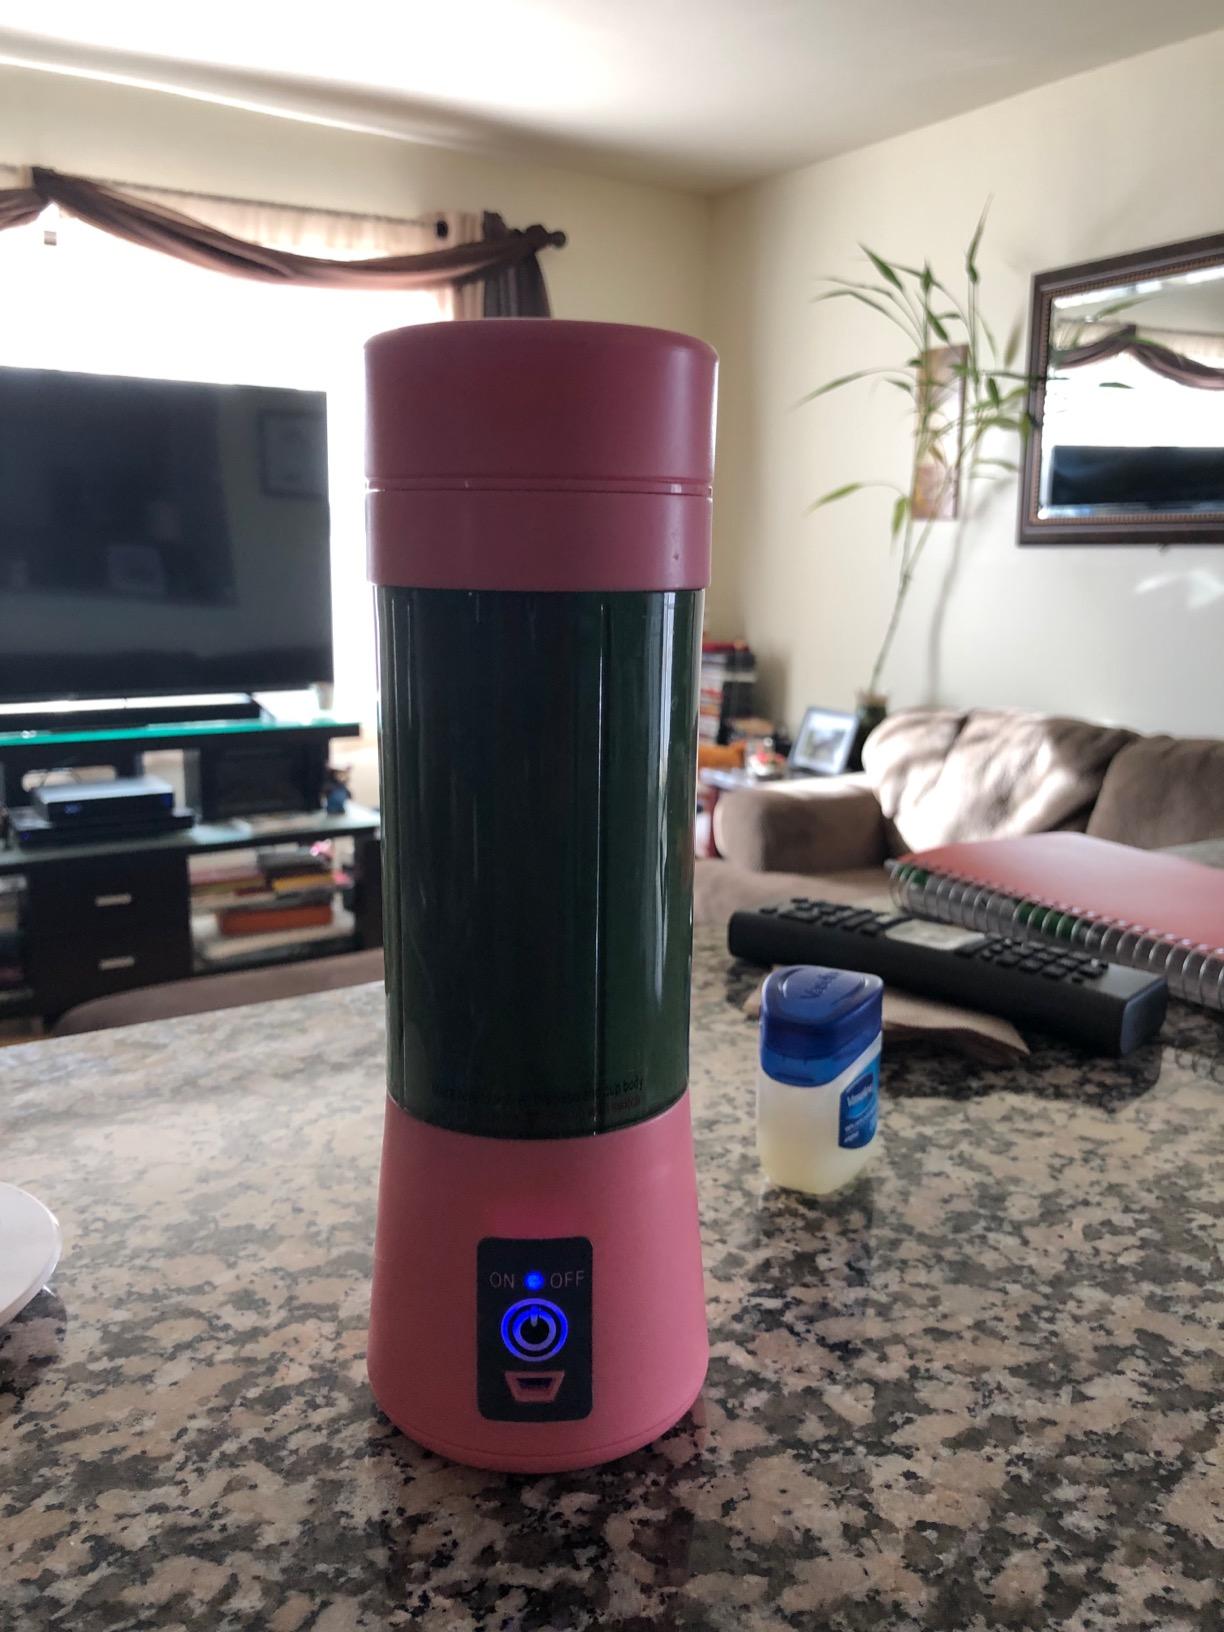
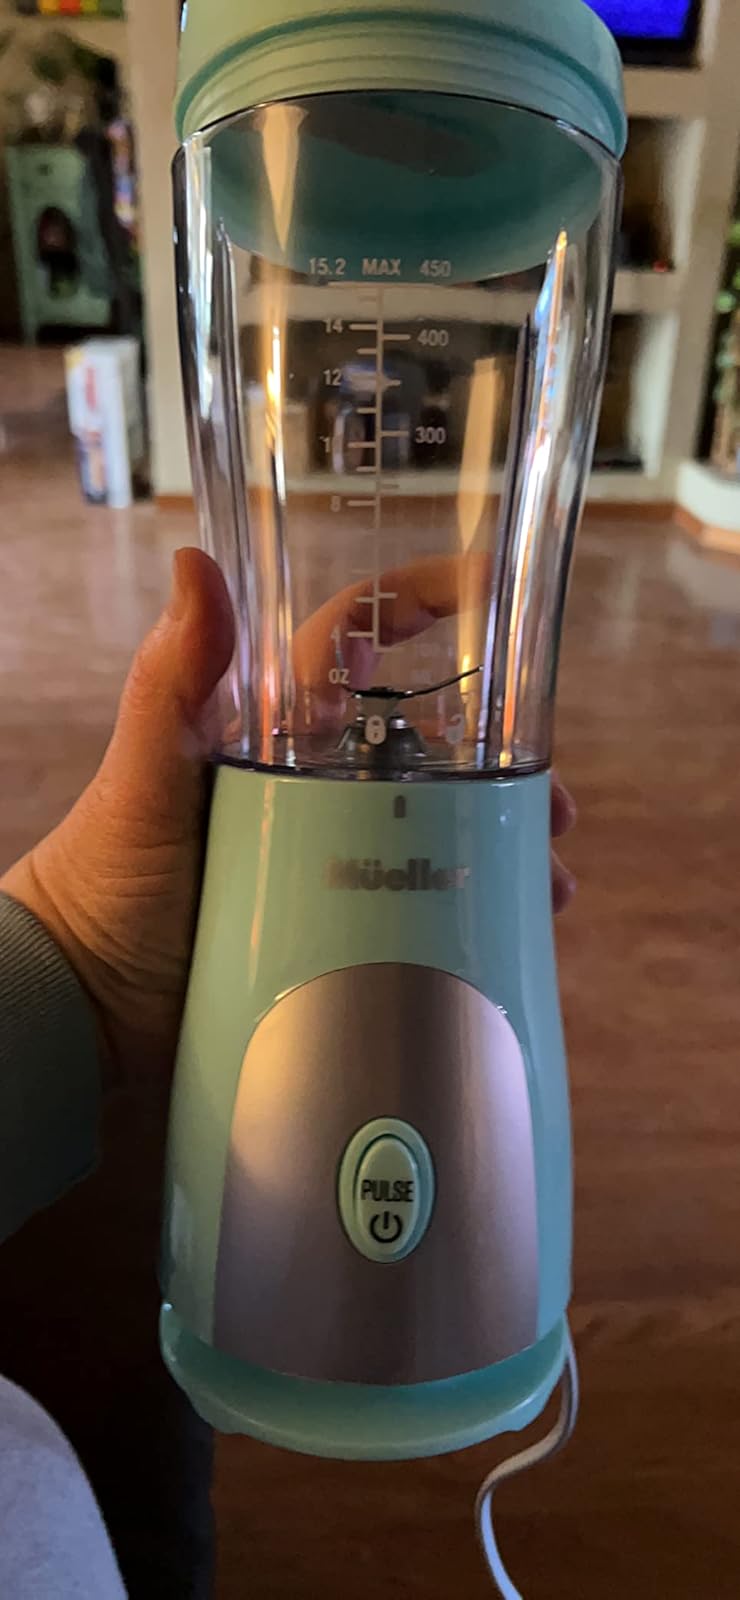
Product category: items_blender
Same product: no